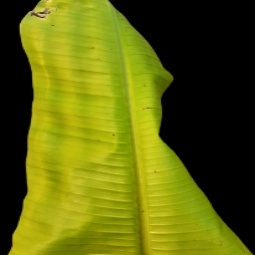
Label: Zinc